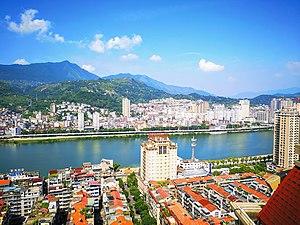
Photo de Qingtian prise du haut d'un gratte-ciel
Le xian de Qingtian chinois : 青田县 ; pinyin : qīngtián xiàn ; litt. « xian du champ vert », est un district administratif de la province du Zhejiang en Chine. Il est placé sous la juridiction administrative de la ville-préfecture de Lishui.